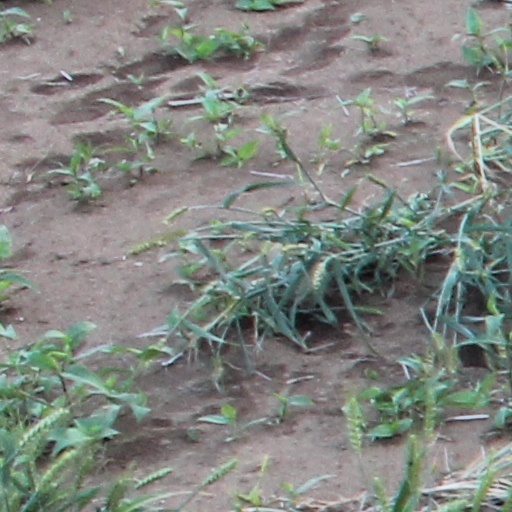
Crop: wheat